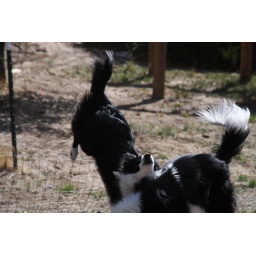
Belle was jumping the fence when Gizmo stopped in front of her. The expression on Belle's face is priceless.